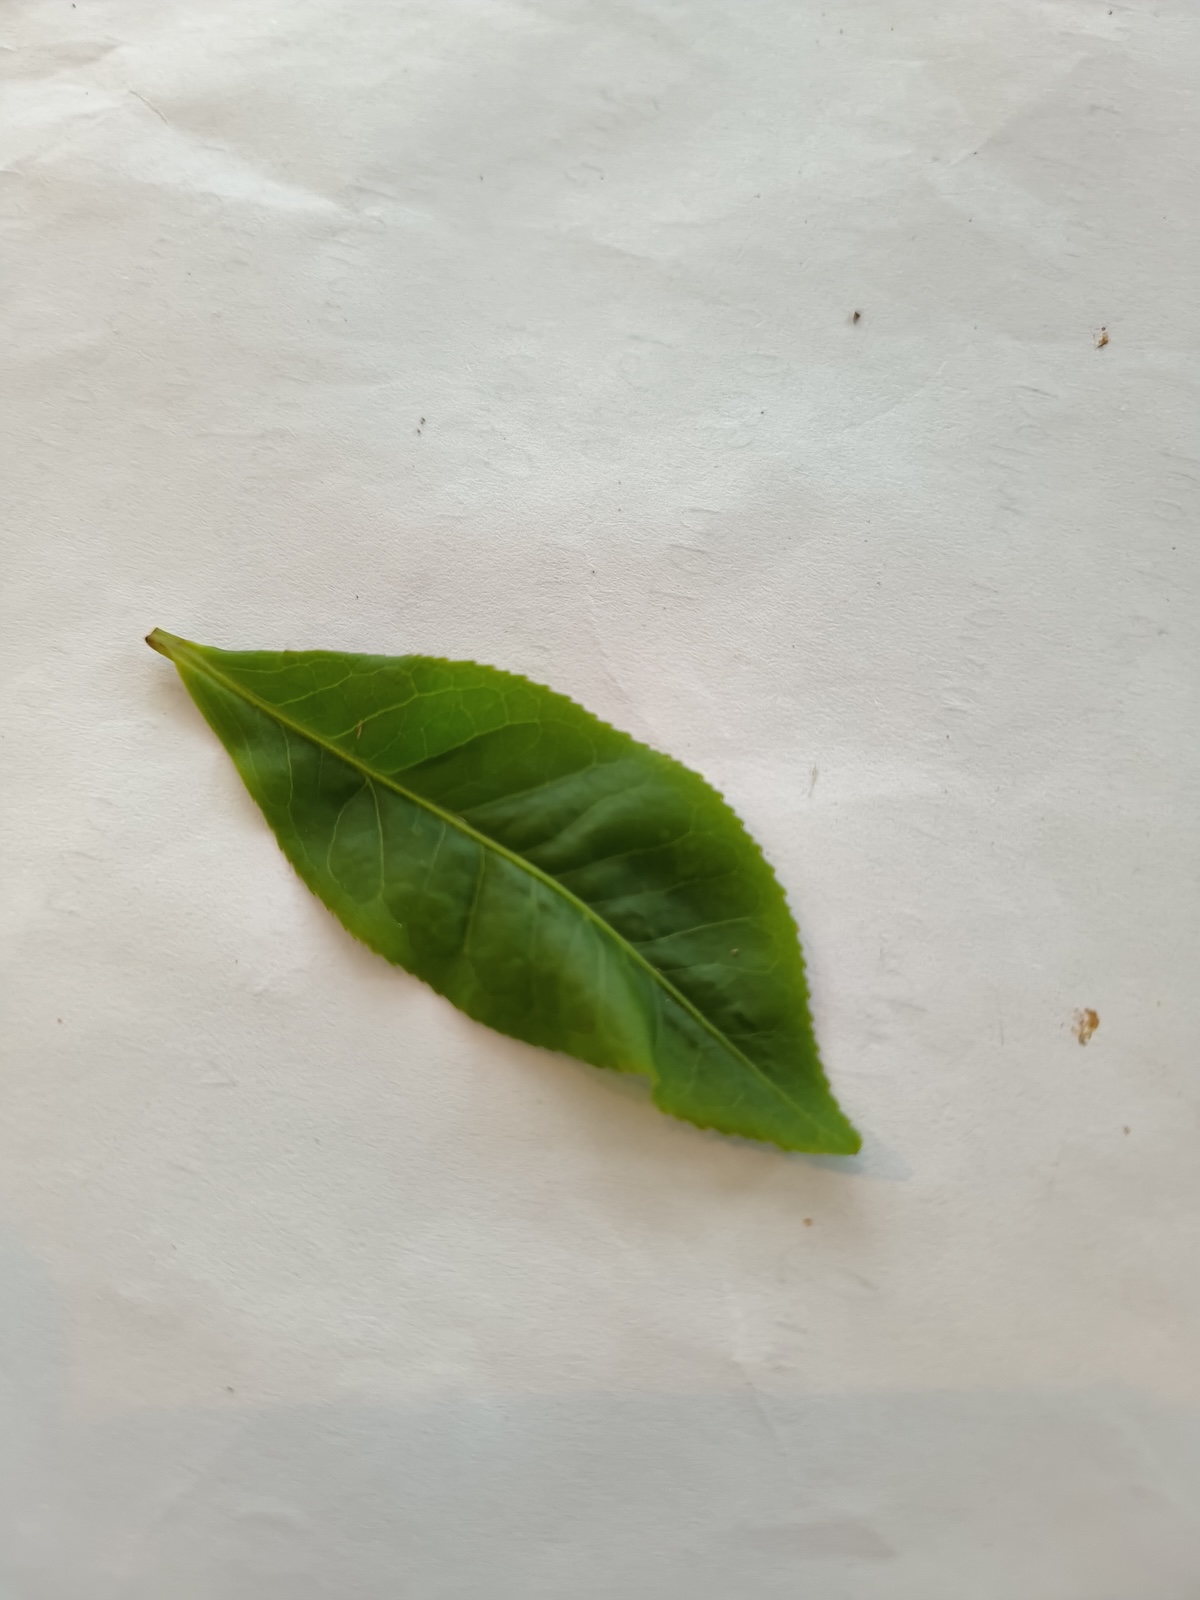
Label: Healthy leaf